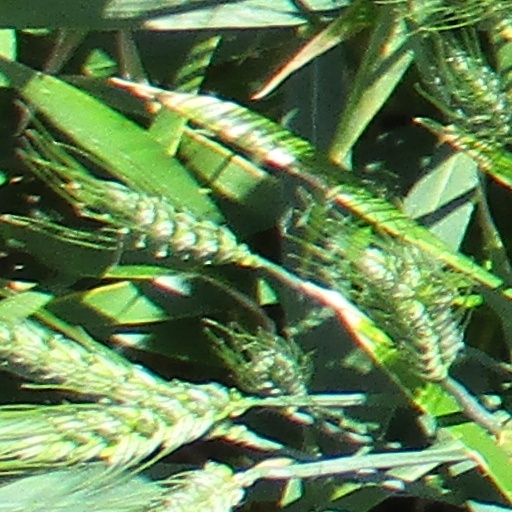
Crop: wheat